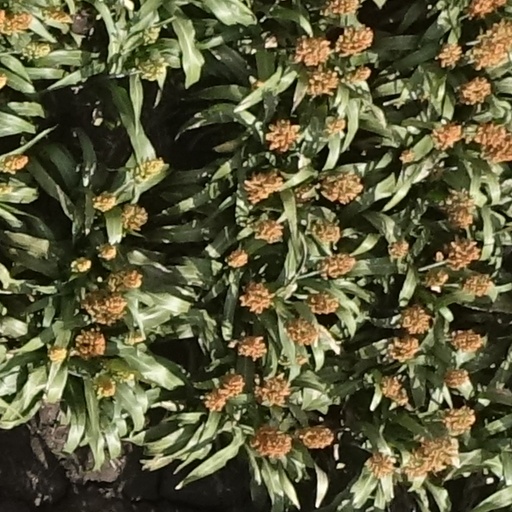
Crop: sorghum